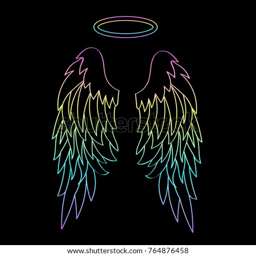
beautiful angel wings with a halo isolated on black